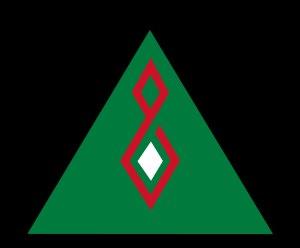
Cet article traite de la politique étrangère de l’Allemagne avec le Moyen-Orient entre 1933 et 1945. Les relations entre nazis et nationalistes arabes englobent le mépris, l'opposition, la propagande et dans certains cas la collaboration. Les relations de coopération ont été fondées sur des hostilités partagées à l'égard d'ennemis communs, tels que les impérialismes britannique et français, le colonialisme et le sionisme.